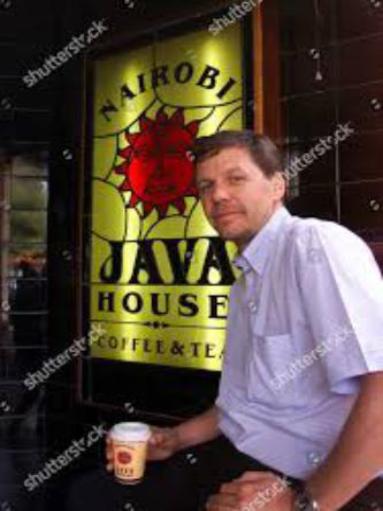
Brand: nairobi java house
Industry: Food